Cliff Avril

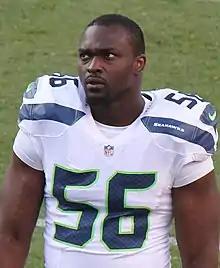
Avril with the Seattle Seahawks in 2014

Clifford Samuel Avril (born April 8, 1986) is an American former professional football player who was a defensive end in the National Football League (NFL). He played college football for the Purdue Boilermakers and was selected in the third round of the 2008 NFL draft by the Detroit Lions. He also played for the Seattle Seahawks, with whom he won Super Bowl XLVIII and made a Pro Bowl.